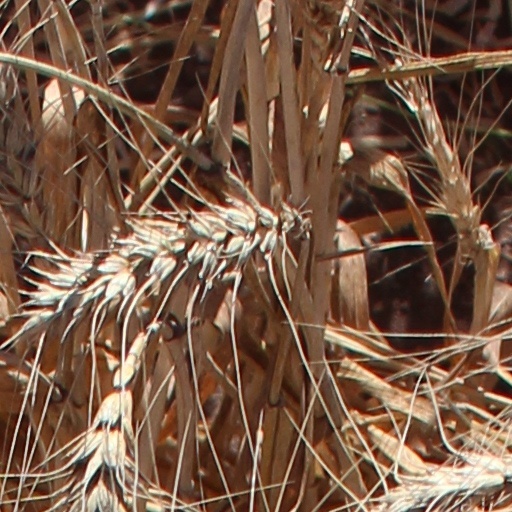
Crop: wheat